Hitachi Province

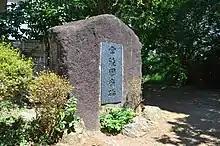
Hitachi Kokufu Ruins Stone Monument in Ishioka

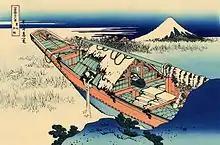
View of Hitachi Province, Hokusai woodcut in 1830

The ancient provincial capital (Hitachi Kokufu) and temple (Hitachi Kokubun-ji) were located near modern Ishioka and have been excavated, while the chief shrine was further east at Kashima (Kashima Shrine). The province was established in the 7th century.